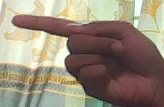
ASL sign: G